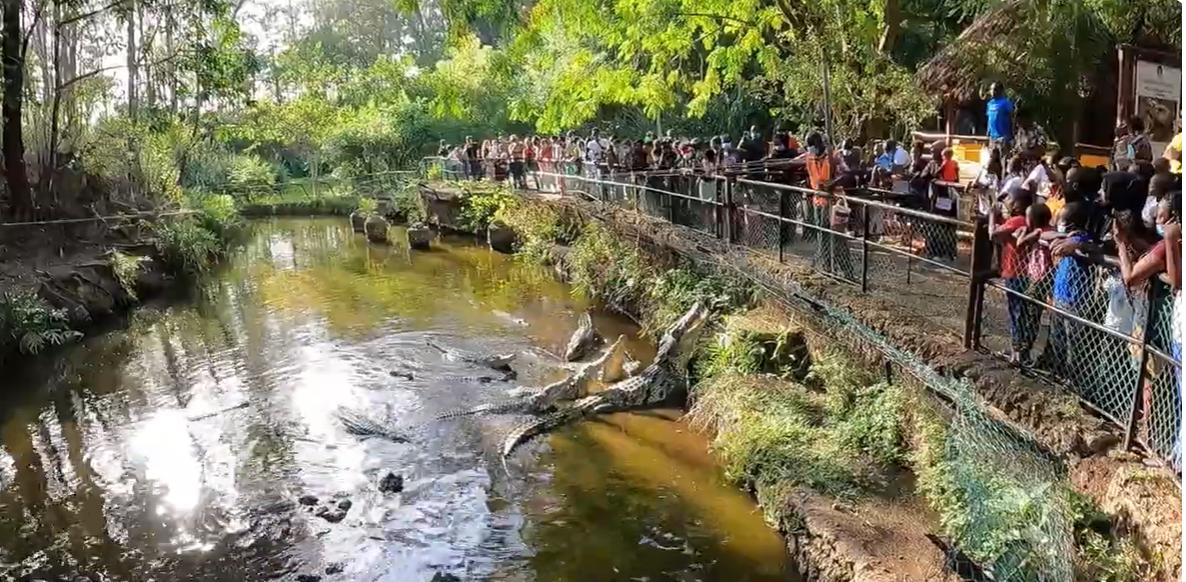
Watu,wa kike kwa wa kiume, wakubwa kwa wadogo, wanawatazama mamba wakilishwa na mwanaume aliyevaa [cs] long'i [cs] na [cs]vesti [cs]ya rangi ya machungwa na barakoa usoni.